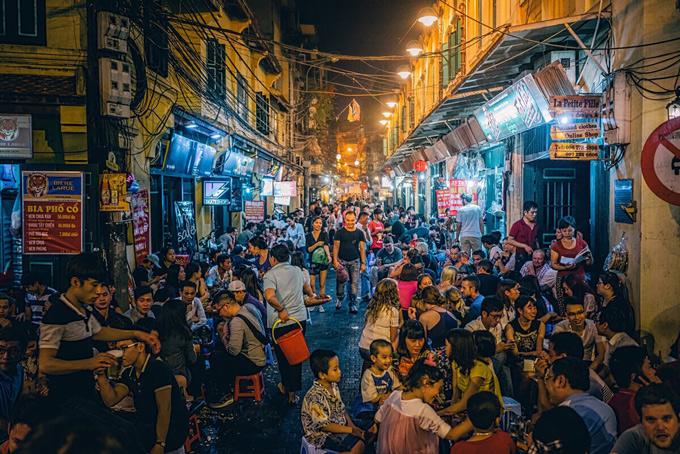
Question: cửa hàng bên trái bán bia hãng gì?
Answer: bán bia tiger